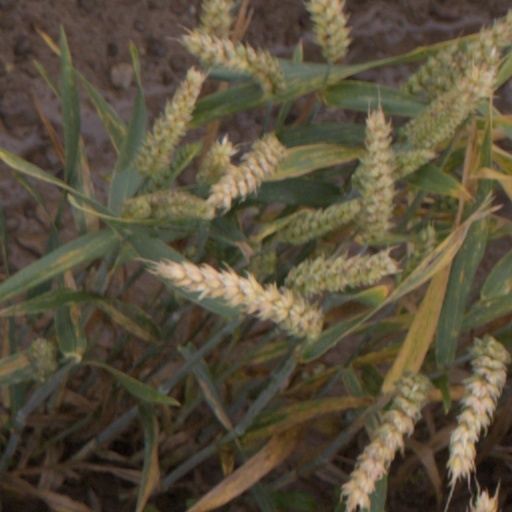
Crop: wheat